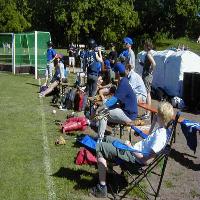
Weather: sun or clear